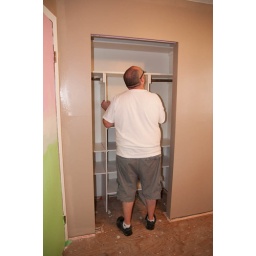
closet in Sarah's old room - note the pink and green still left on the door. EWWWW